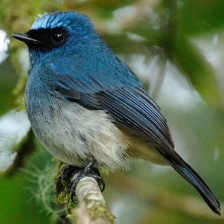
Species: INDIGO FLYCATCHER
Scientific name: EUMYIAS INDIGO